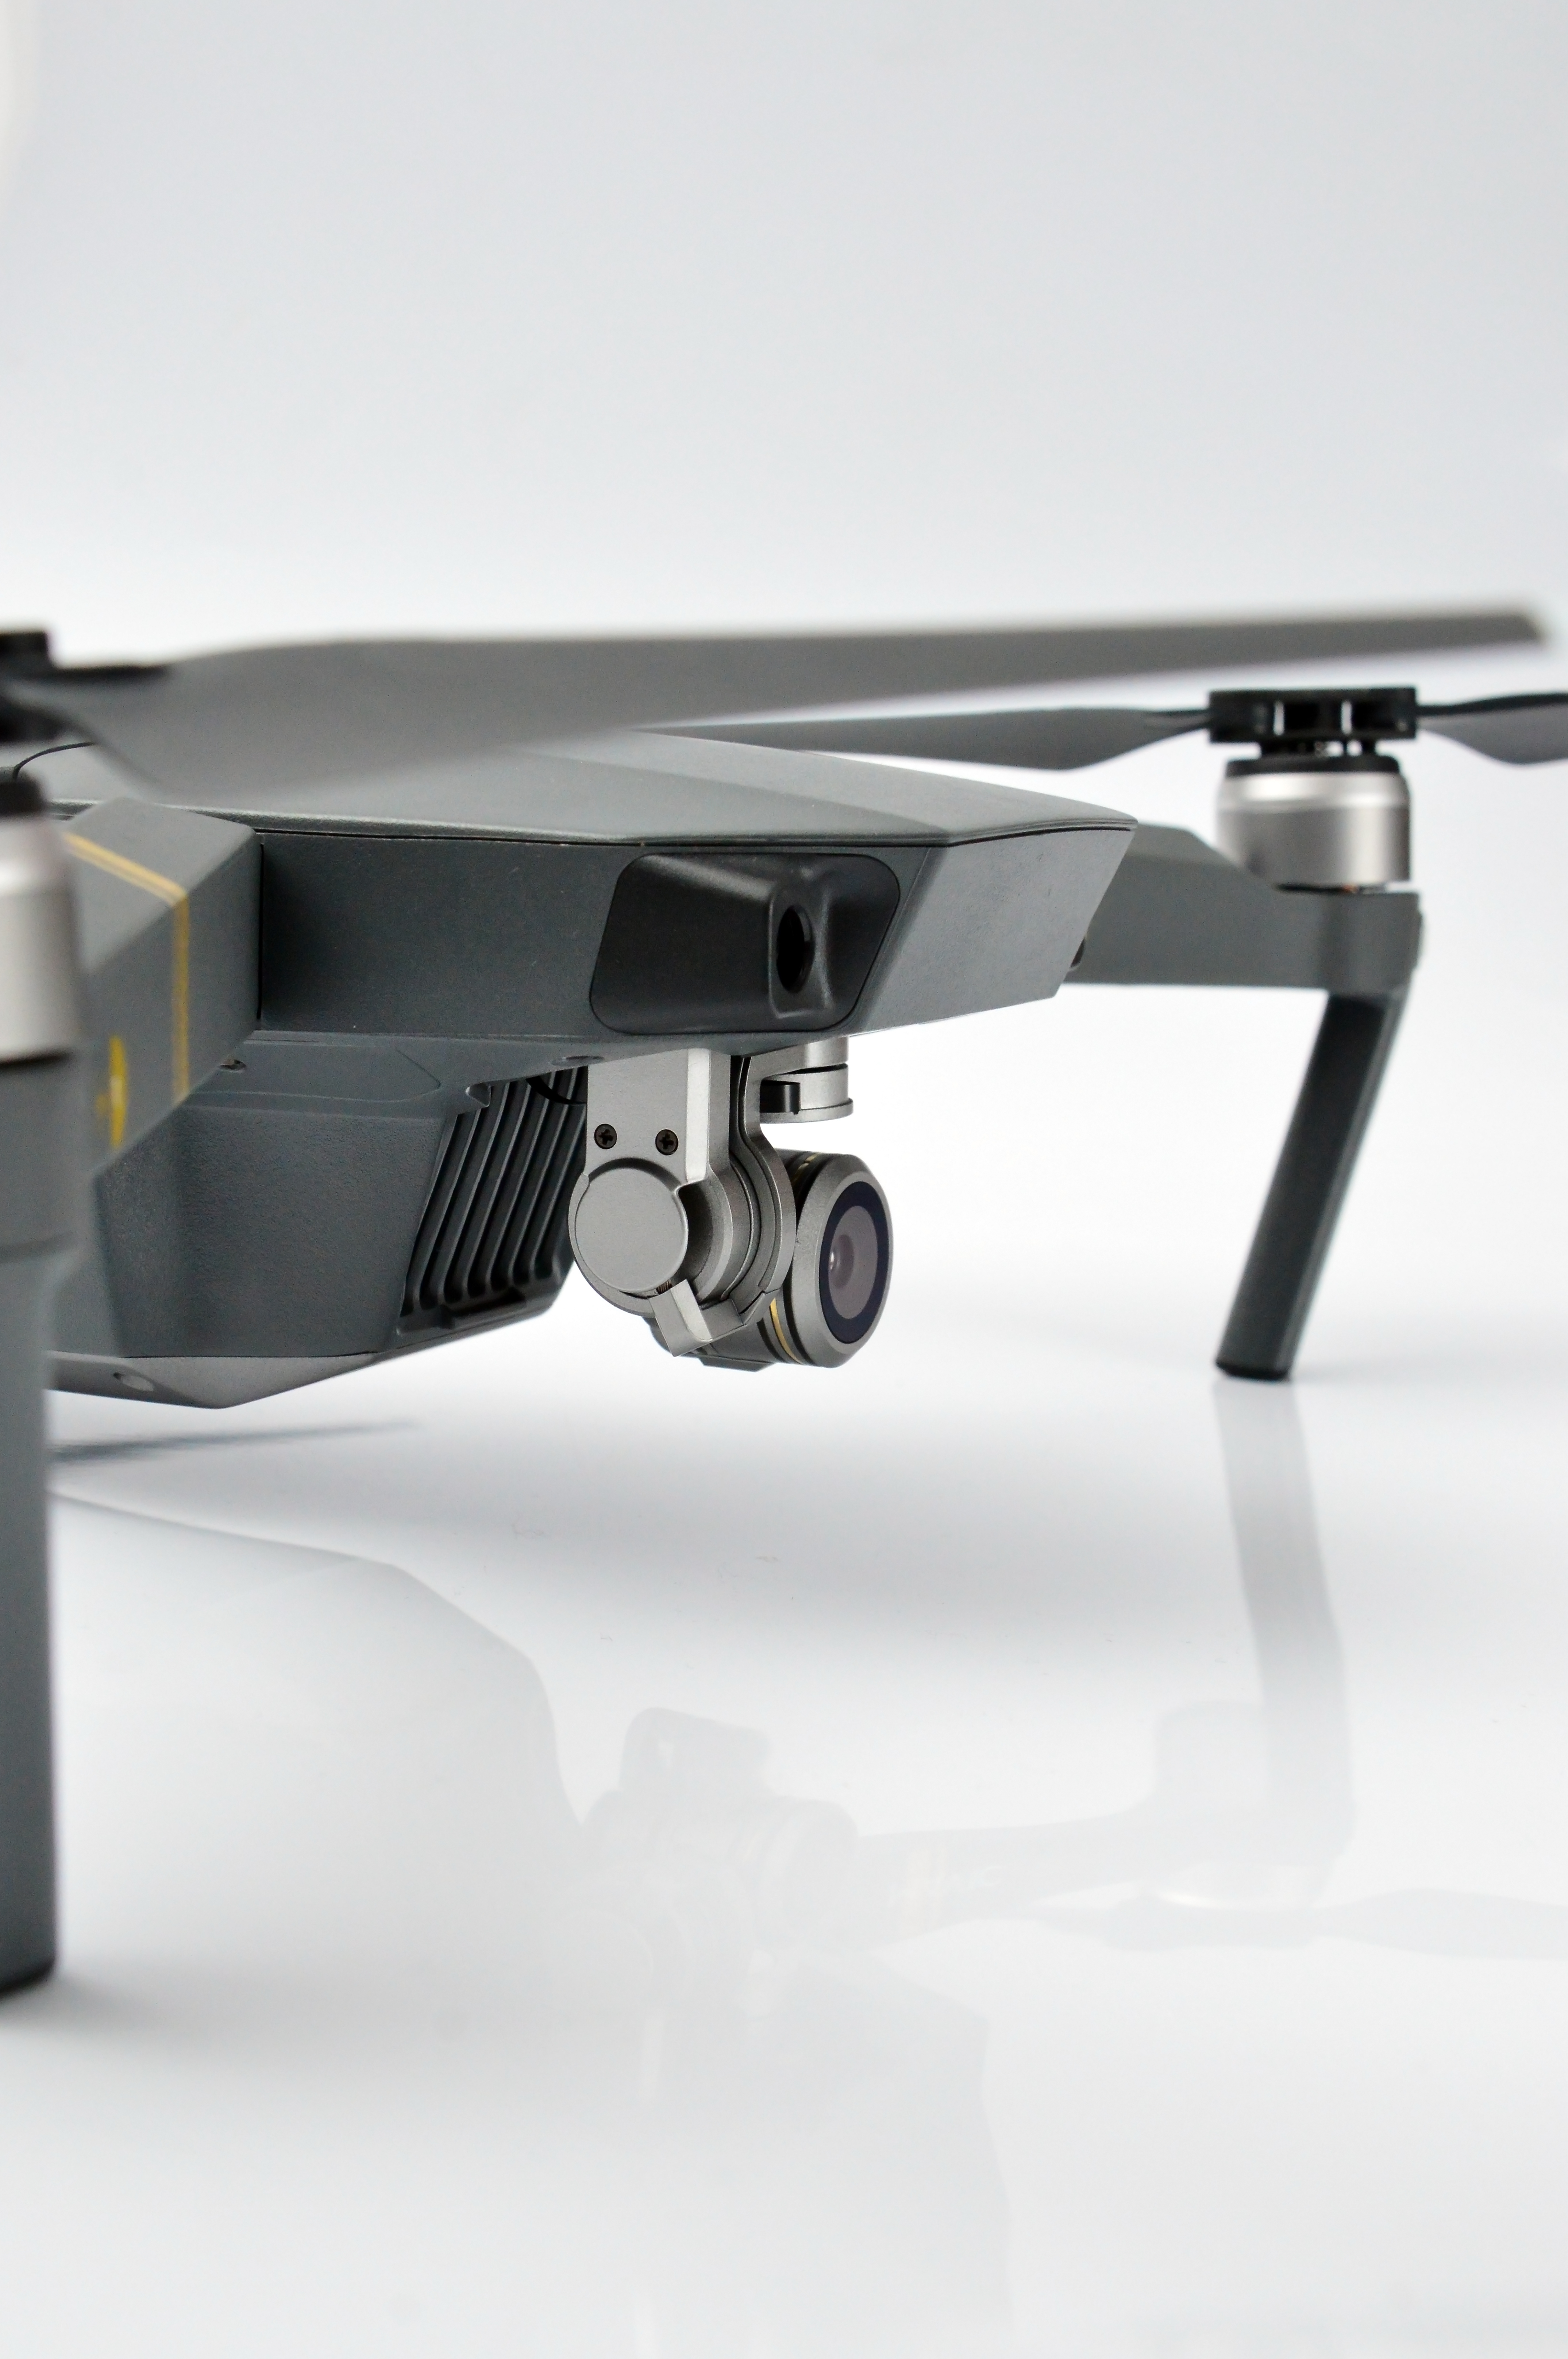
drone, camera, isolated, background, helicopter, technology, remote, surveillance, aerial, white, sky, control, fly, propeller, digital, drones, aircraft, copter, photo, robot, modern, military, flight, aviation, force, army, transport, vehicle, airplane, plane, airshow, war, video, blue, automotive design, hardware, product, automotive exterior, table, angle, flap, machine